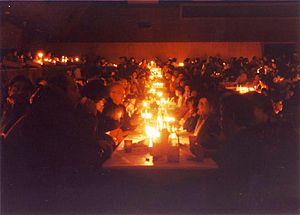
Hanoucca est une fête juive d'institution rabbinique, commémorant la réinauguration de l'autel des offrandes dans le Second Temple de Jérusalem, lors de son retour au culte judaïque, trois ans après son interdiction par Antiochus IV des Séleucides.